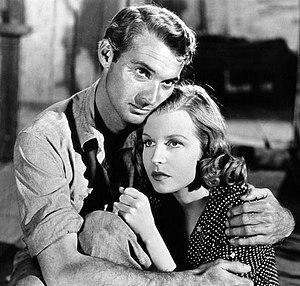
L'Homme du sud est un film américain réalisé par Jean Renoir, sorti en 1945 aux États-Unis.
Zachary Scott est un acteur américain, né le 21 février 1914 à Austin, ville où il est mort le 3 octobre 1965.
Betty Field est une actrice américaine, née à Boston le 8 février 1913, morte d'une hémorragie cérébrale à Hyannis le 13 septembre 1973.